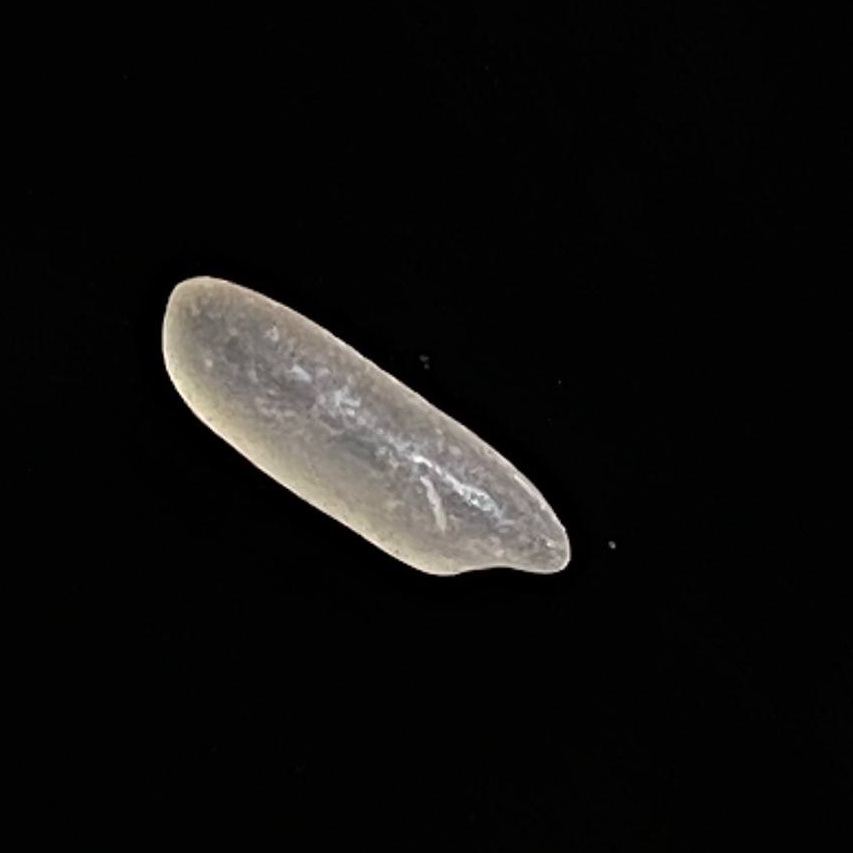
Rice variety: BR28